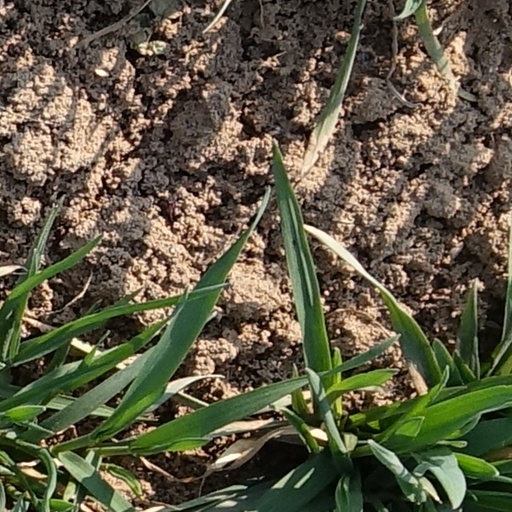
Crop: wheat